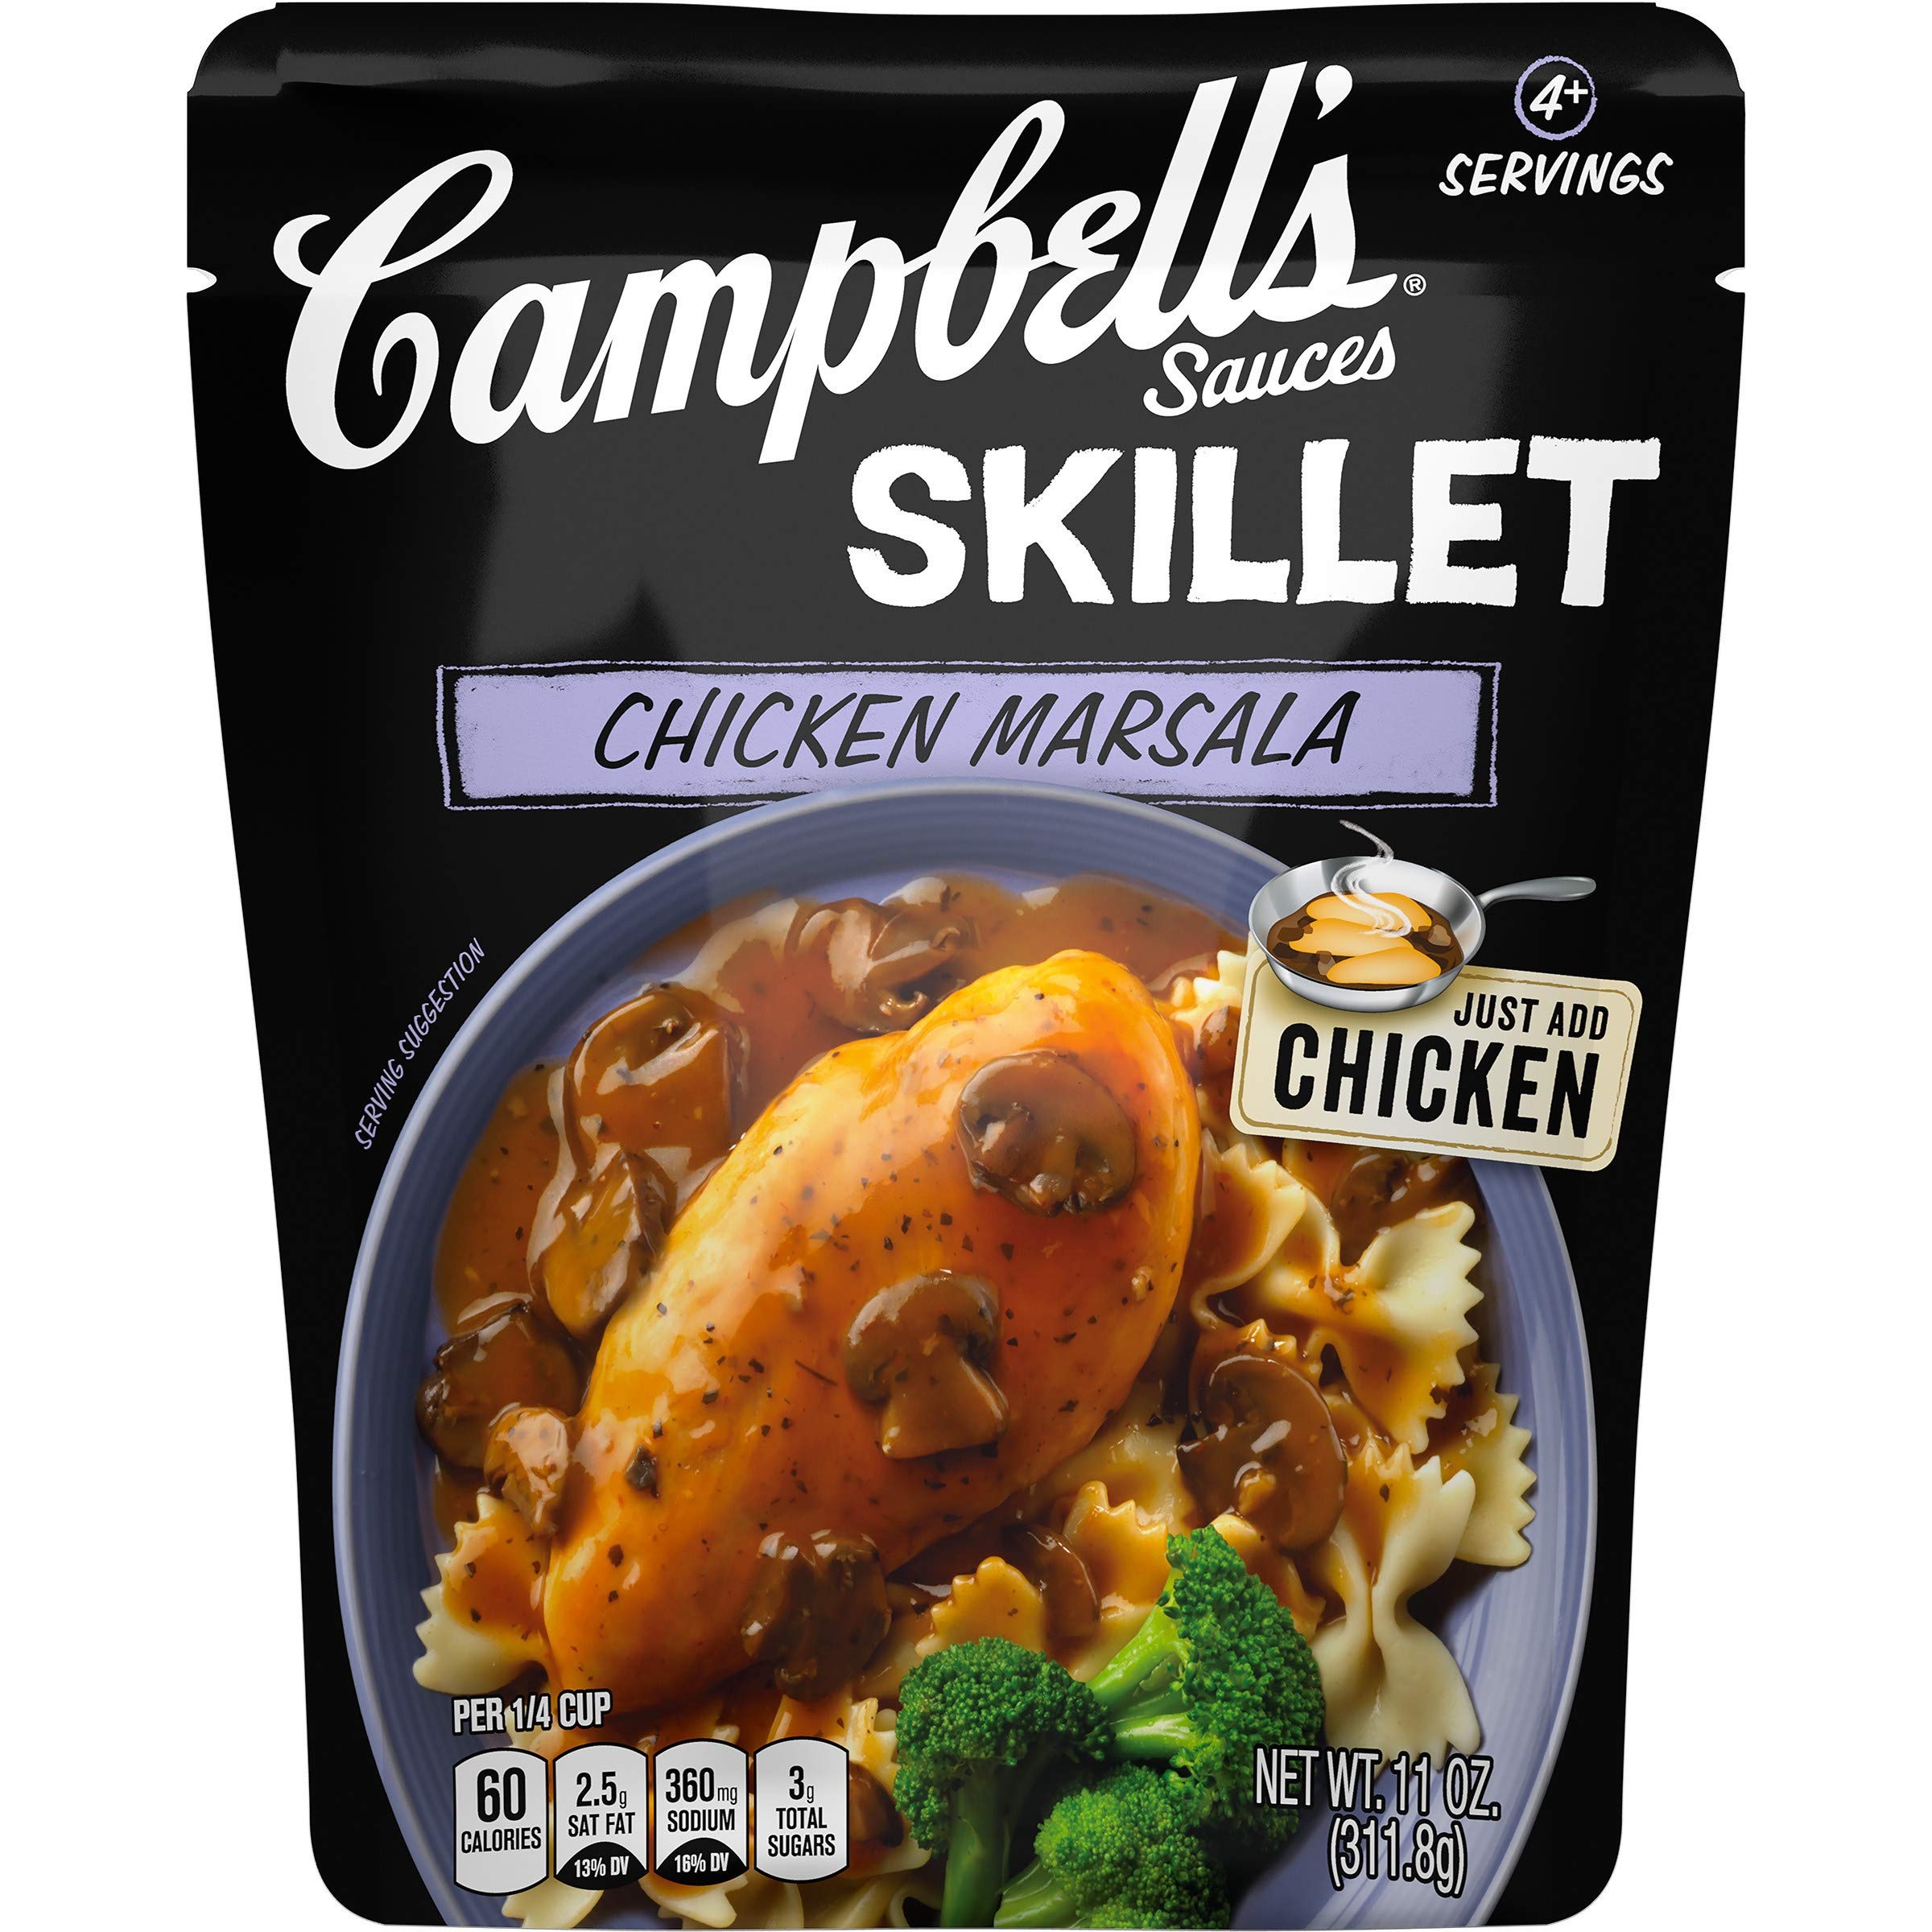
Item Name: Campbell's Skillet Sauces Chicken Marsala, 11 Ounce Pouch
Value: 11.0
Unit: oz

Price: 7.33